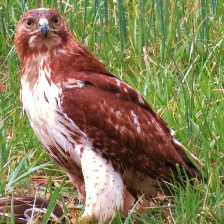
Species: RED TAILED HAWK
Scientific name: BUTEO JAMAICENSIS